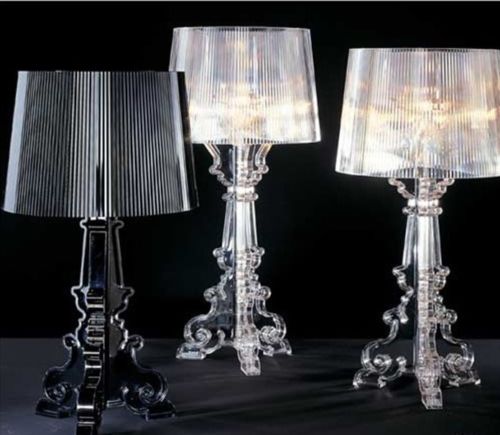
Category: lamp